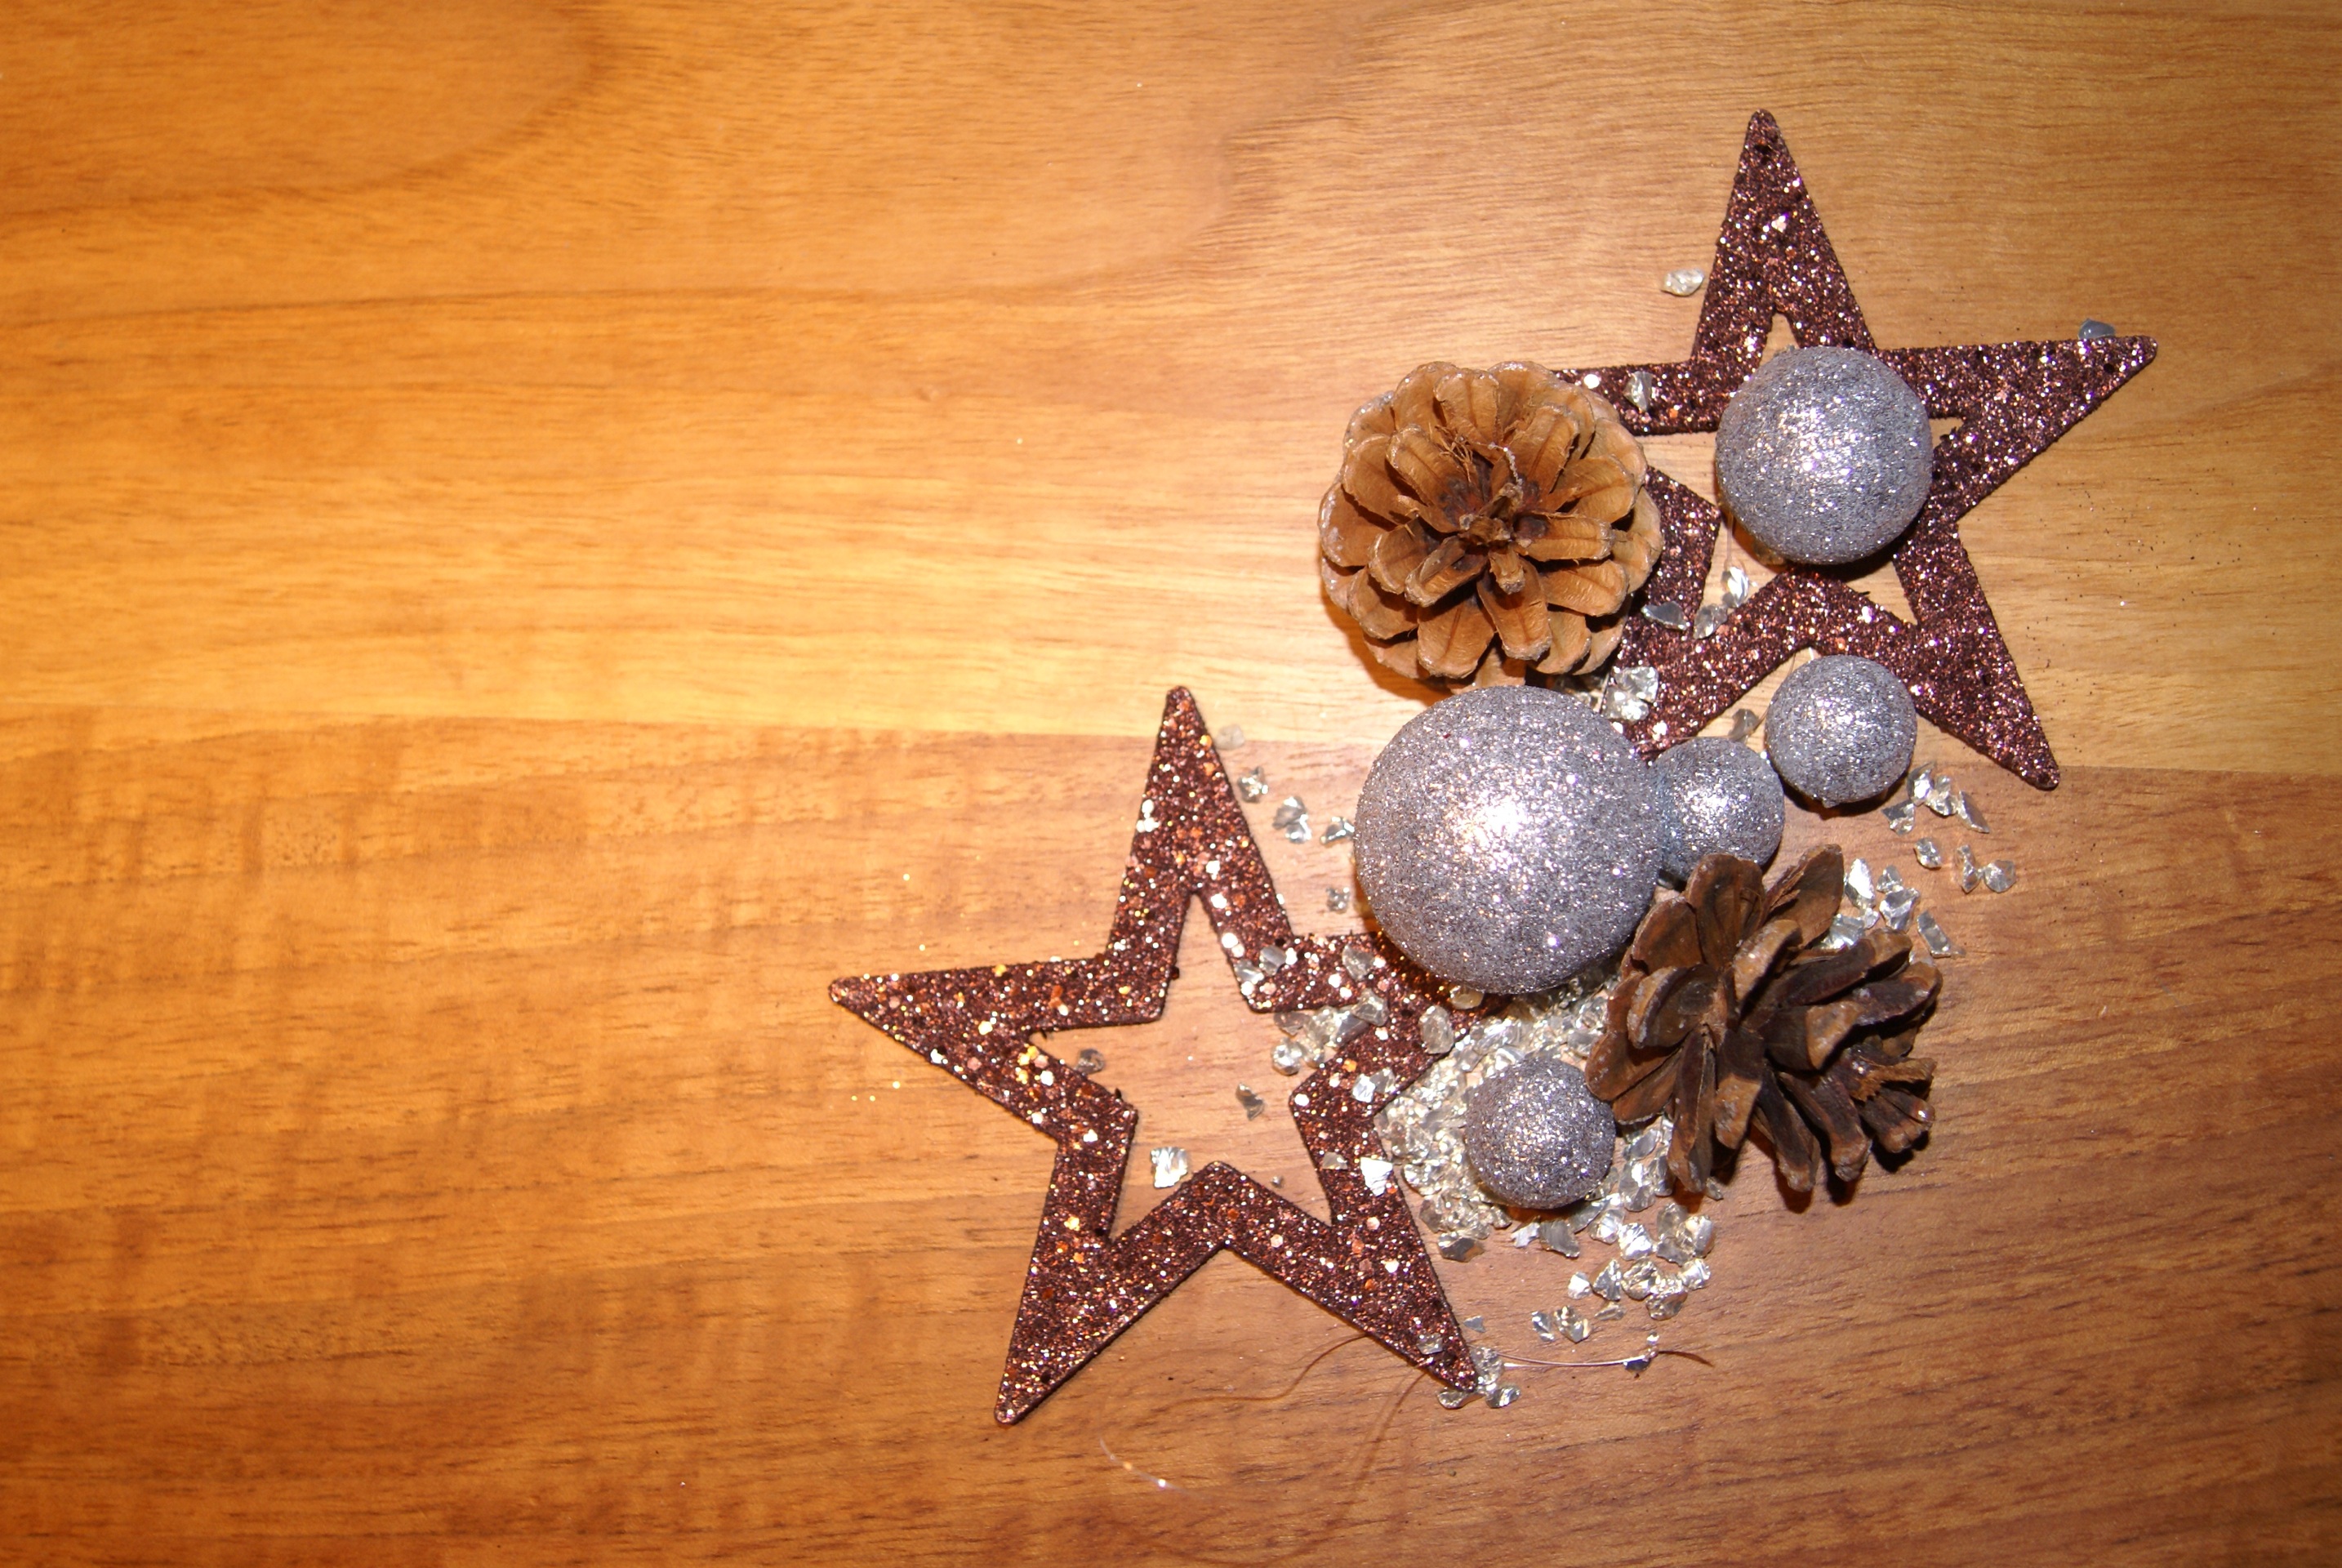
wood, leaf, christmas, christmas ornament, sparkle, christmas decoration, christmas time, carving, christmas bauble, mood